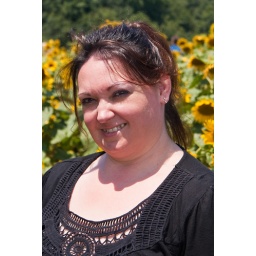
Heather in the sunflower field